Oakland Cemetery (Yonkers, New York)

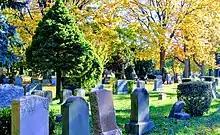
The former site of St.John's Rectory (1770–1845) in Yonkers, NY

Dutch-born merchant and trader Frederick Philipse, the first Lord of Philipsburg Manor bequeathed to his children “The Glebe” – a portion of land, for the use by ministers of the Church of England that were inducted into Saint John’s Church. The family of Tory sympathizers fled to England during the revolutionary war and their property was taken by attainder. Subsequently in 1866 that portion of yonkers was placed under debt by lawyer Leonard W. Jerome, who over the years parceled several farms in the area. he later redeemed the land not used by the cemetery and rectory and the Yonkers Cemetery Association took title. St. Johns Cemetery is accessible by entering thru Oakland Cemetery.